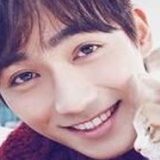
diễn viên Chu Nhất Long